Saint-Genest, Vosges

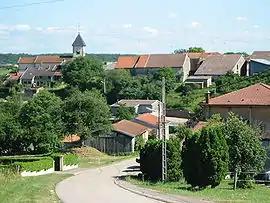
A general view of Saint-Genest

Saint-Genest is a commune in the Vosges department in Grand Est in northeastern France.